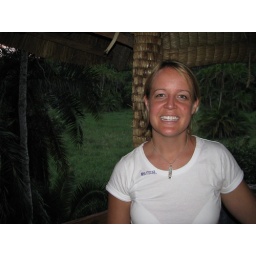
Our tree house in Kibale Forest